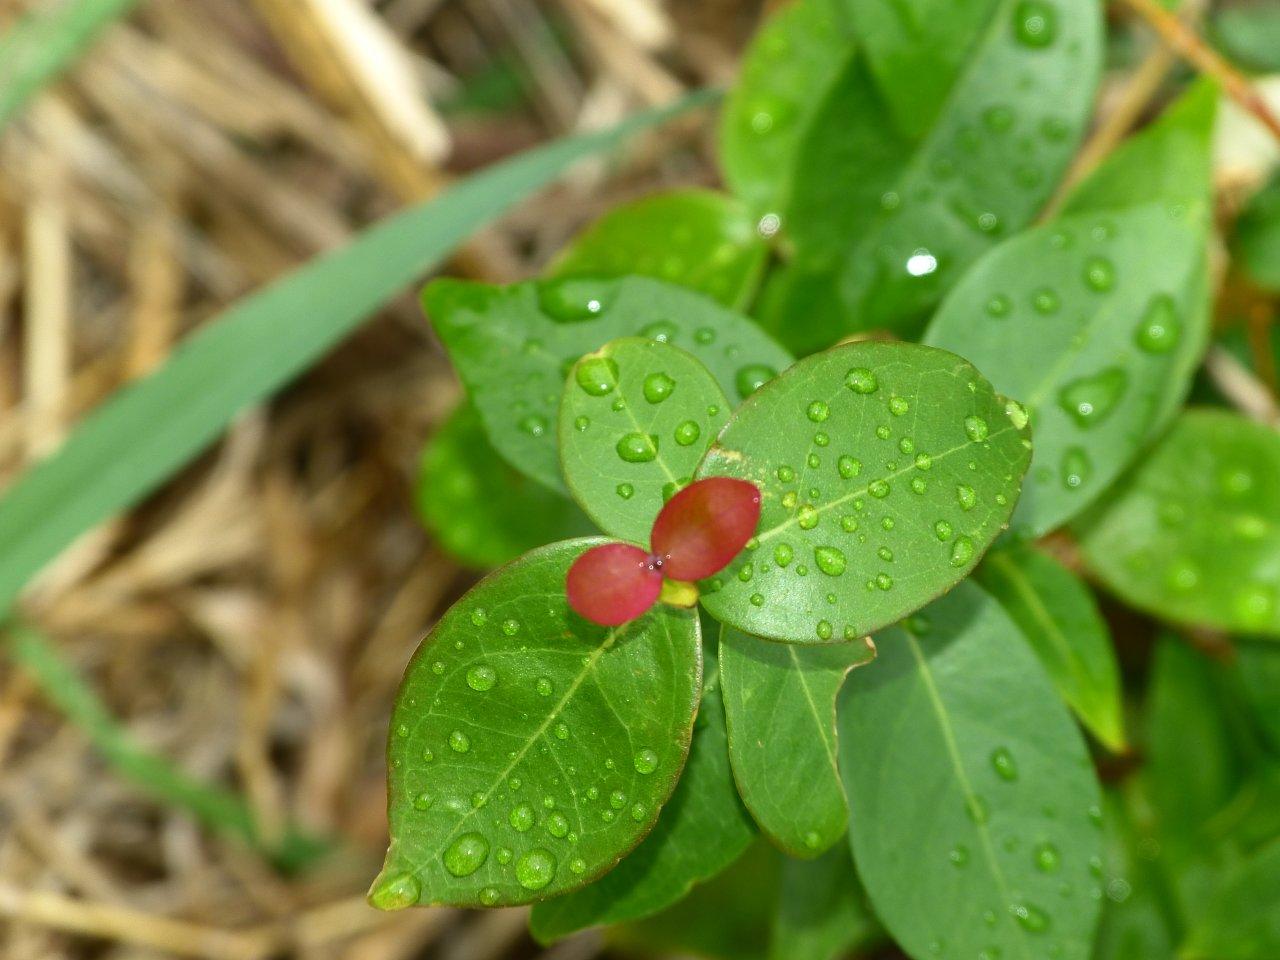
Labels: Cherry leaf, Cherry leaf, Cherry leaf